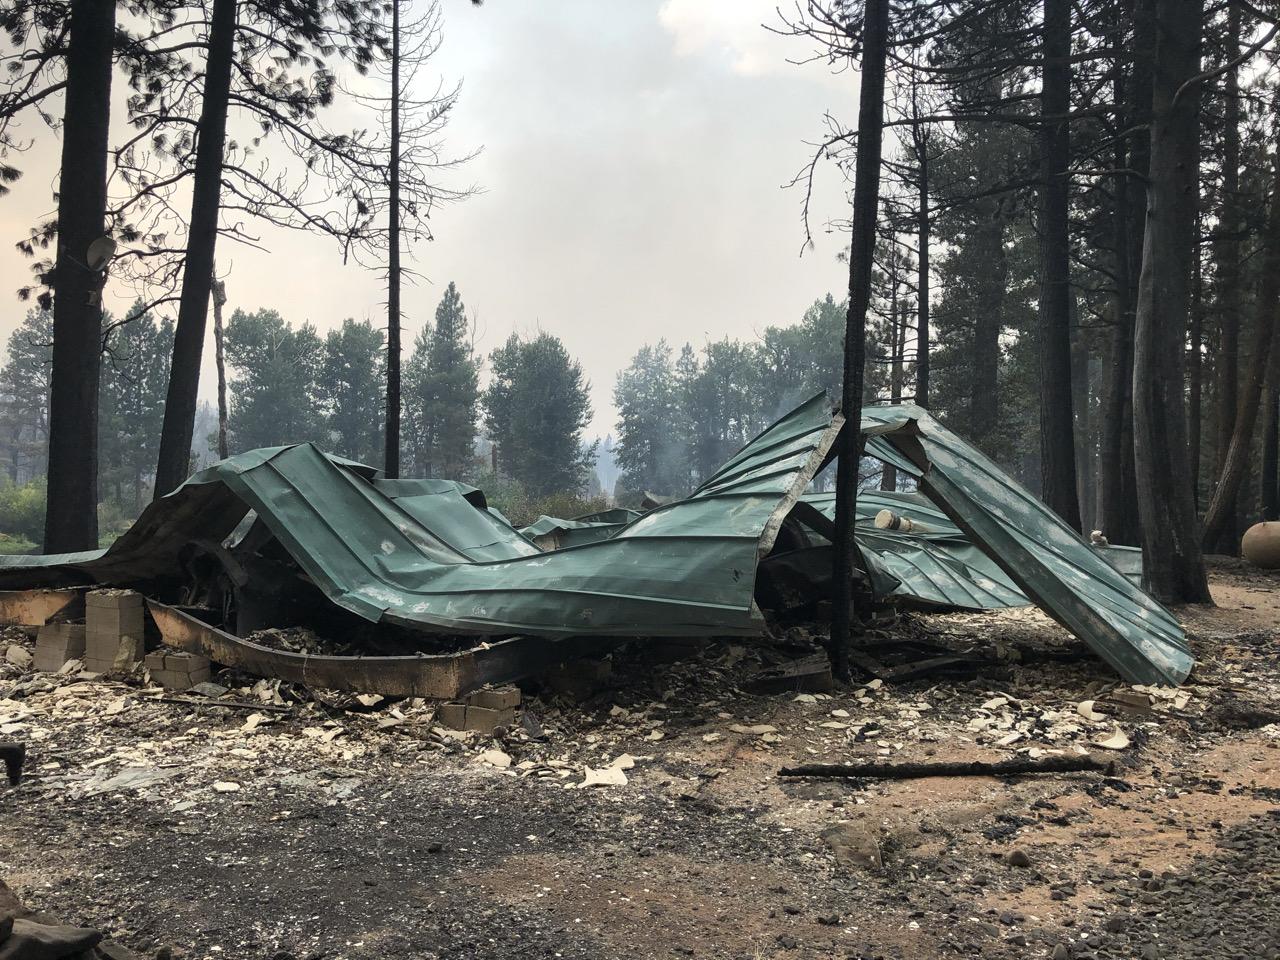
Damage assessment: destroyed